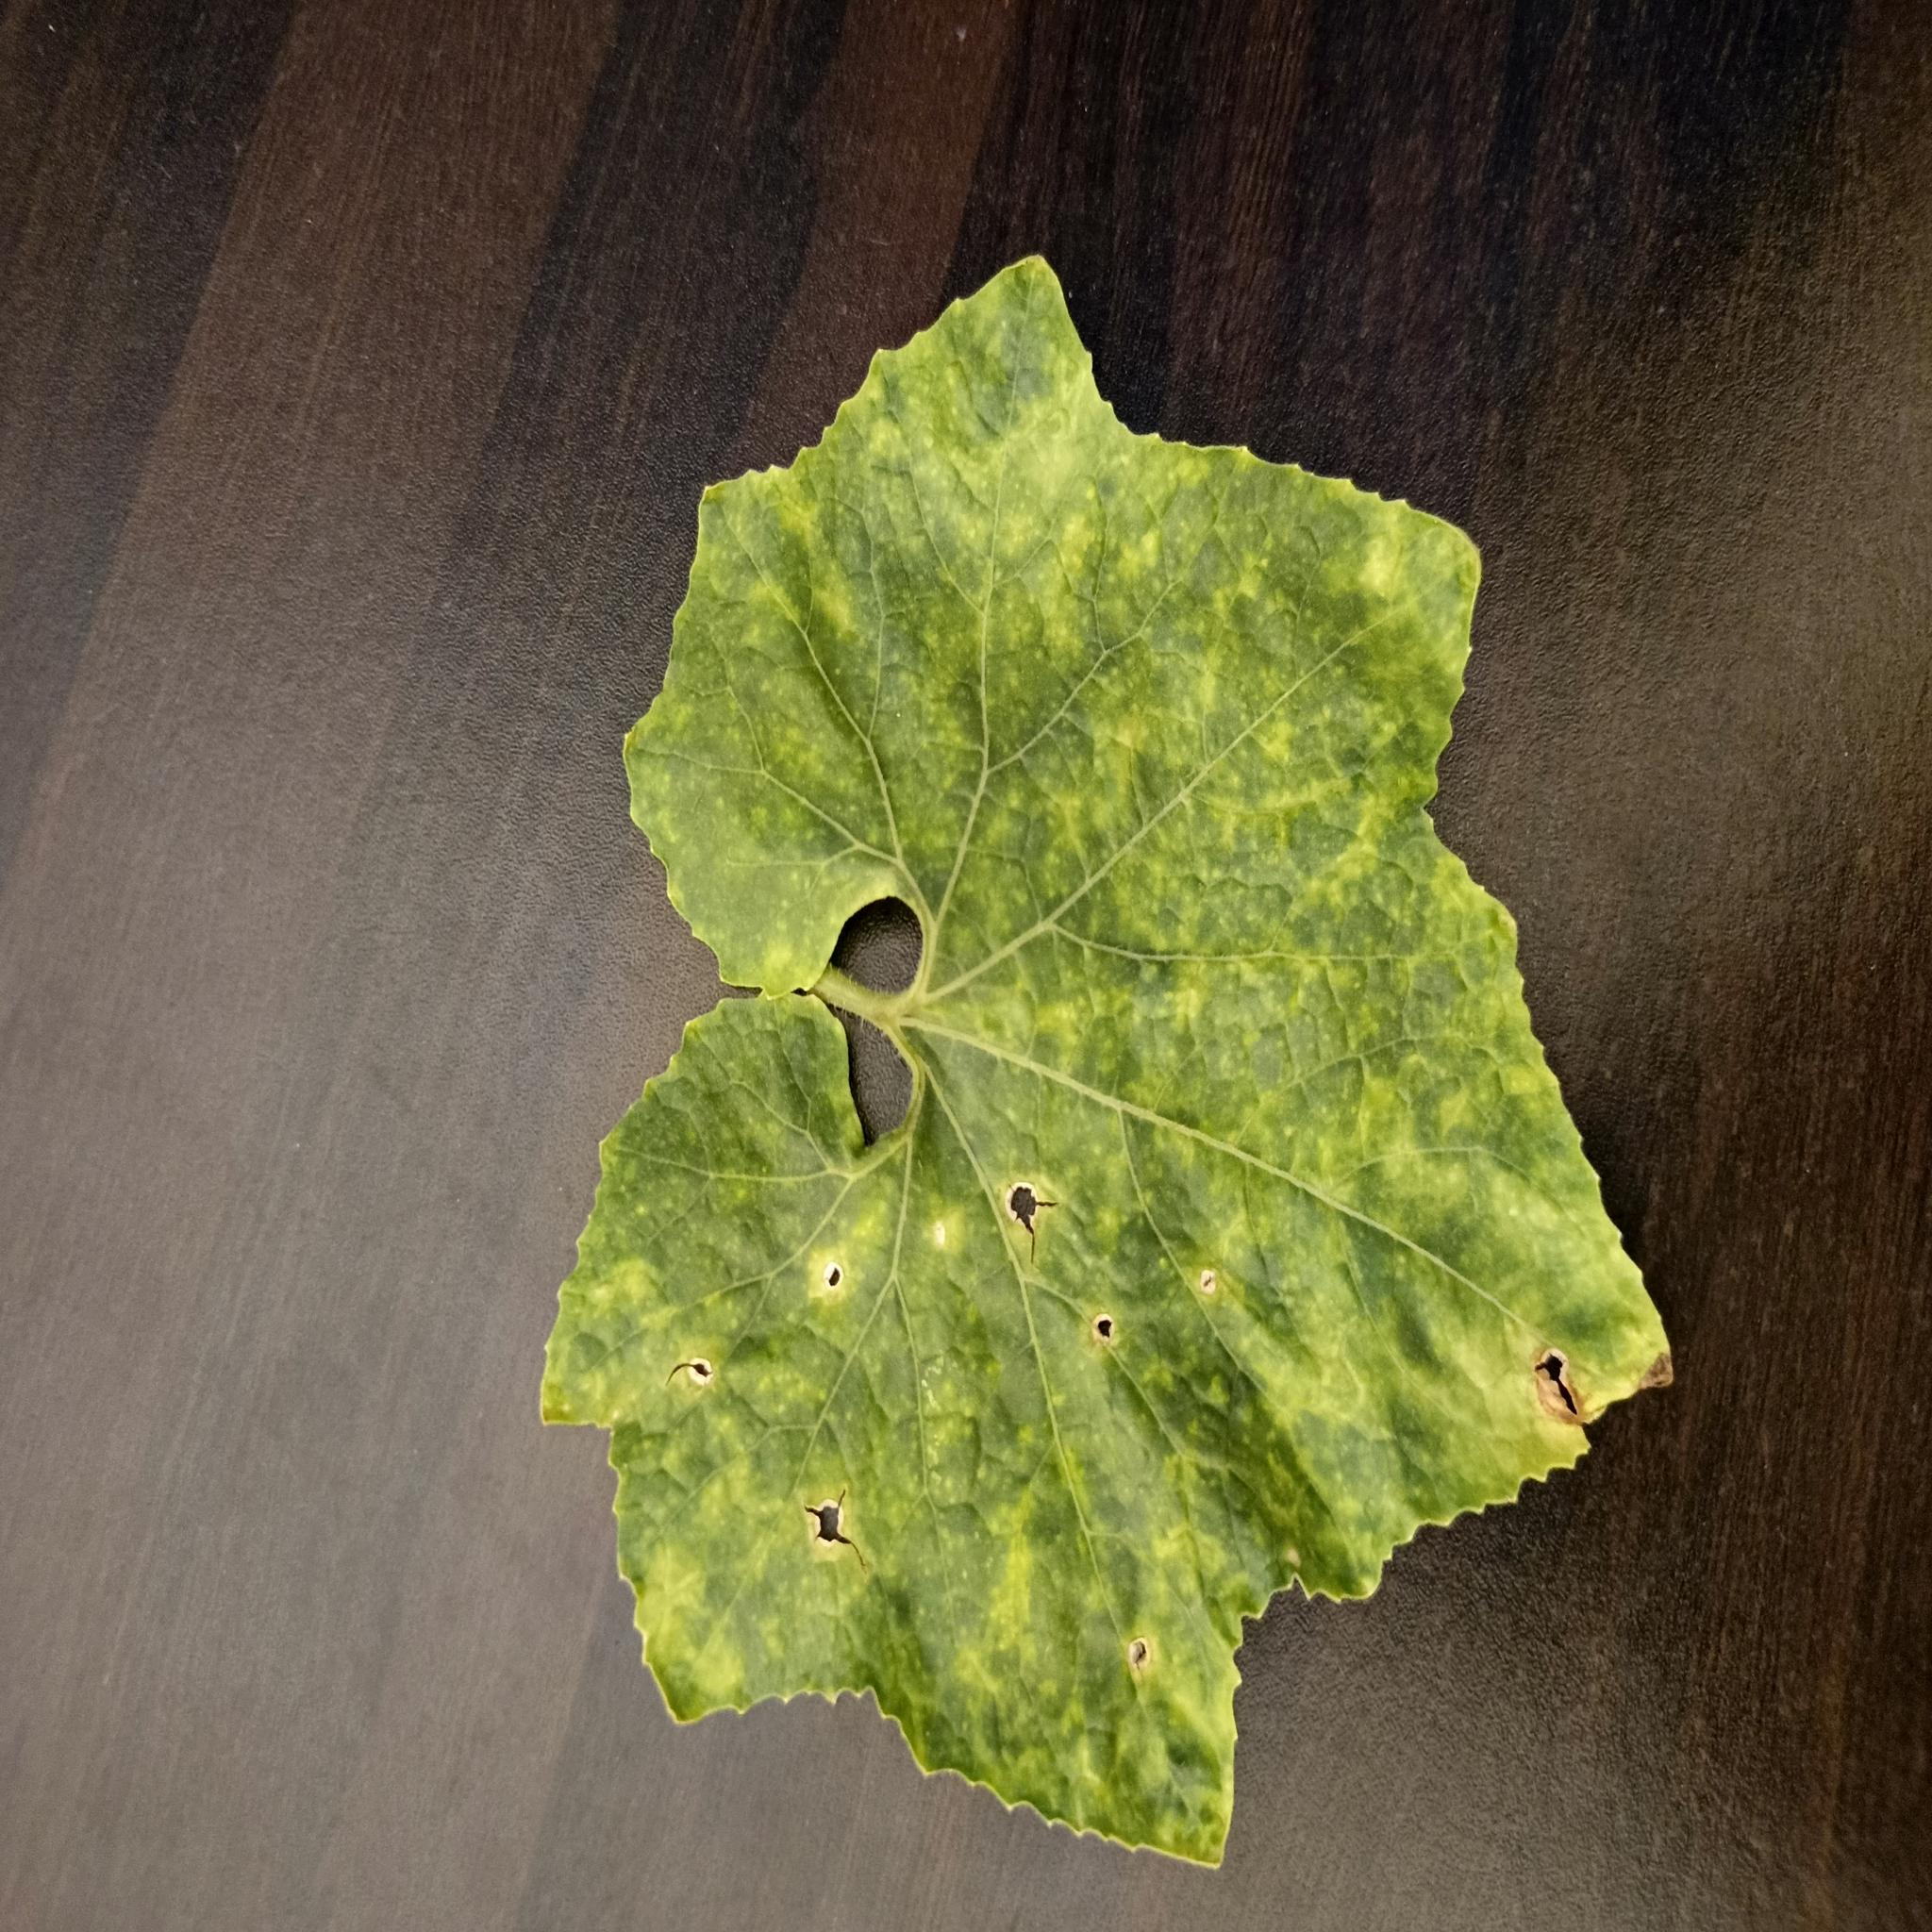
Label: Downy mildew